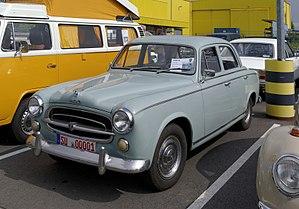
Le Musée de l'Aventure Peugeot est un musée de l'automobile du constructeur automobile Peugeot, fondé par la famille Peugeot en 1988, à proximité de son site industriel historique de Sochaux / Montbéliard, en Bourgogne-Franche-Comté, avec environ 80 000 visiteurs annuels, dont un quart de touristes étrangers.
Peugeot est un constructeur automobile français. L'entreprise familiale qui précède l'actuelle entreprise Peugeot est fondée en 1810, lors de la transformation du moulin familial sis à Hérimoncourt en aciérie. Différentes branches de la famille vont se lancer dans des productions très diversifiées, mais toutes basées sur l'acier